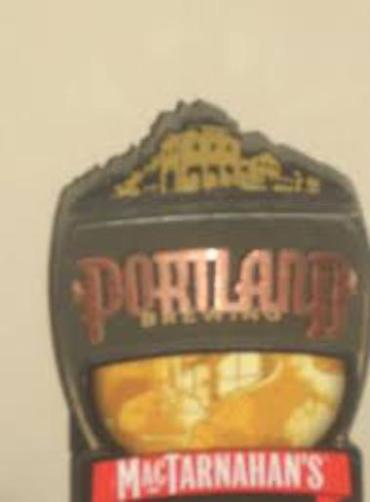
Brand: mactarnahan's
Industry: Food